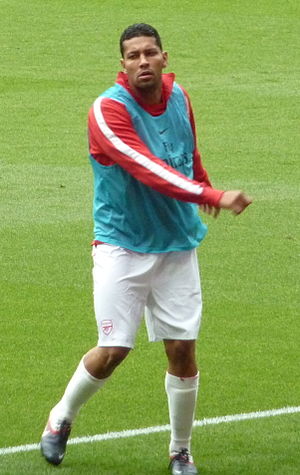
André Santos
André Clarindo dos Santos er en brasiliansk fodboldspiller, der spiller back eller på kanten for Boluspor. Han har tidligere spillet for blandt andet Arsenal i England.